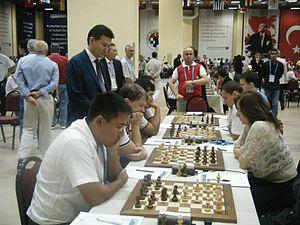
40e Olympiade d'échecs organisée à Istambul. L'ex président de la République de Kalmoukie et président de la fédération internationale d'échecs, Kirsan Ilyumzhinov, debout à gauche, visite les joueurs. En face du président, on voit la Hongroise, grand maître international, Judit Polgár.
Judit Polgár, née le 23 juillet 1976 à Budapest, est une joueuse d'échecs hongroise.
LOlympiade d'échecs de 2012, la quarantième édition de la compétition, s'est tenue du 27 août au 10 septembre 2012 à Istanbul. Elle a été remportée par l'Arménie devant la Russie et l'Ukraine.